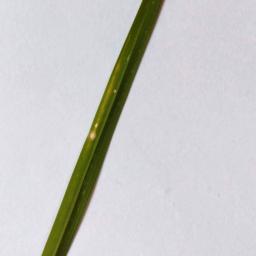
Label: Rice___Leaf_Blast